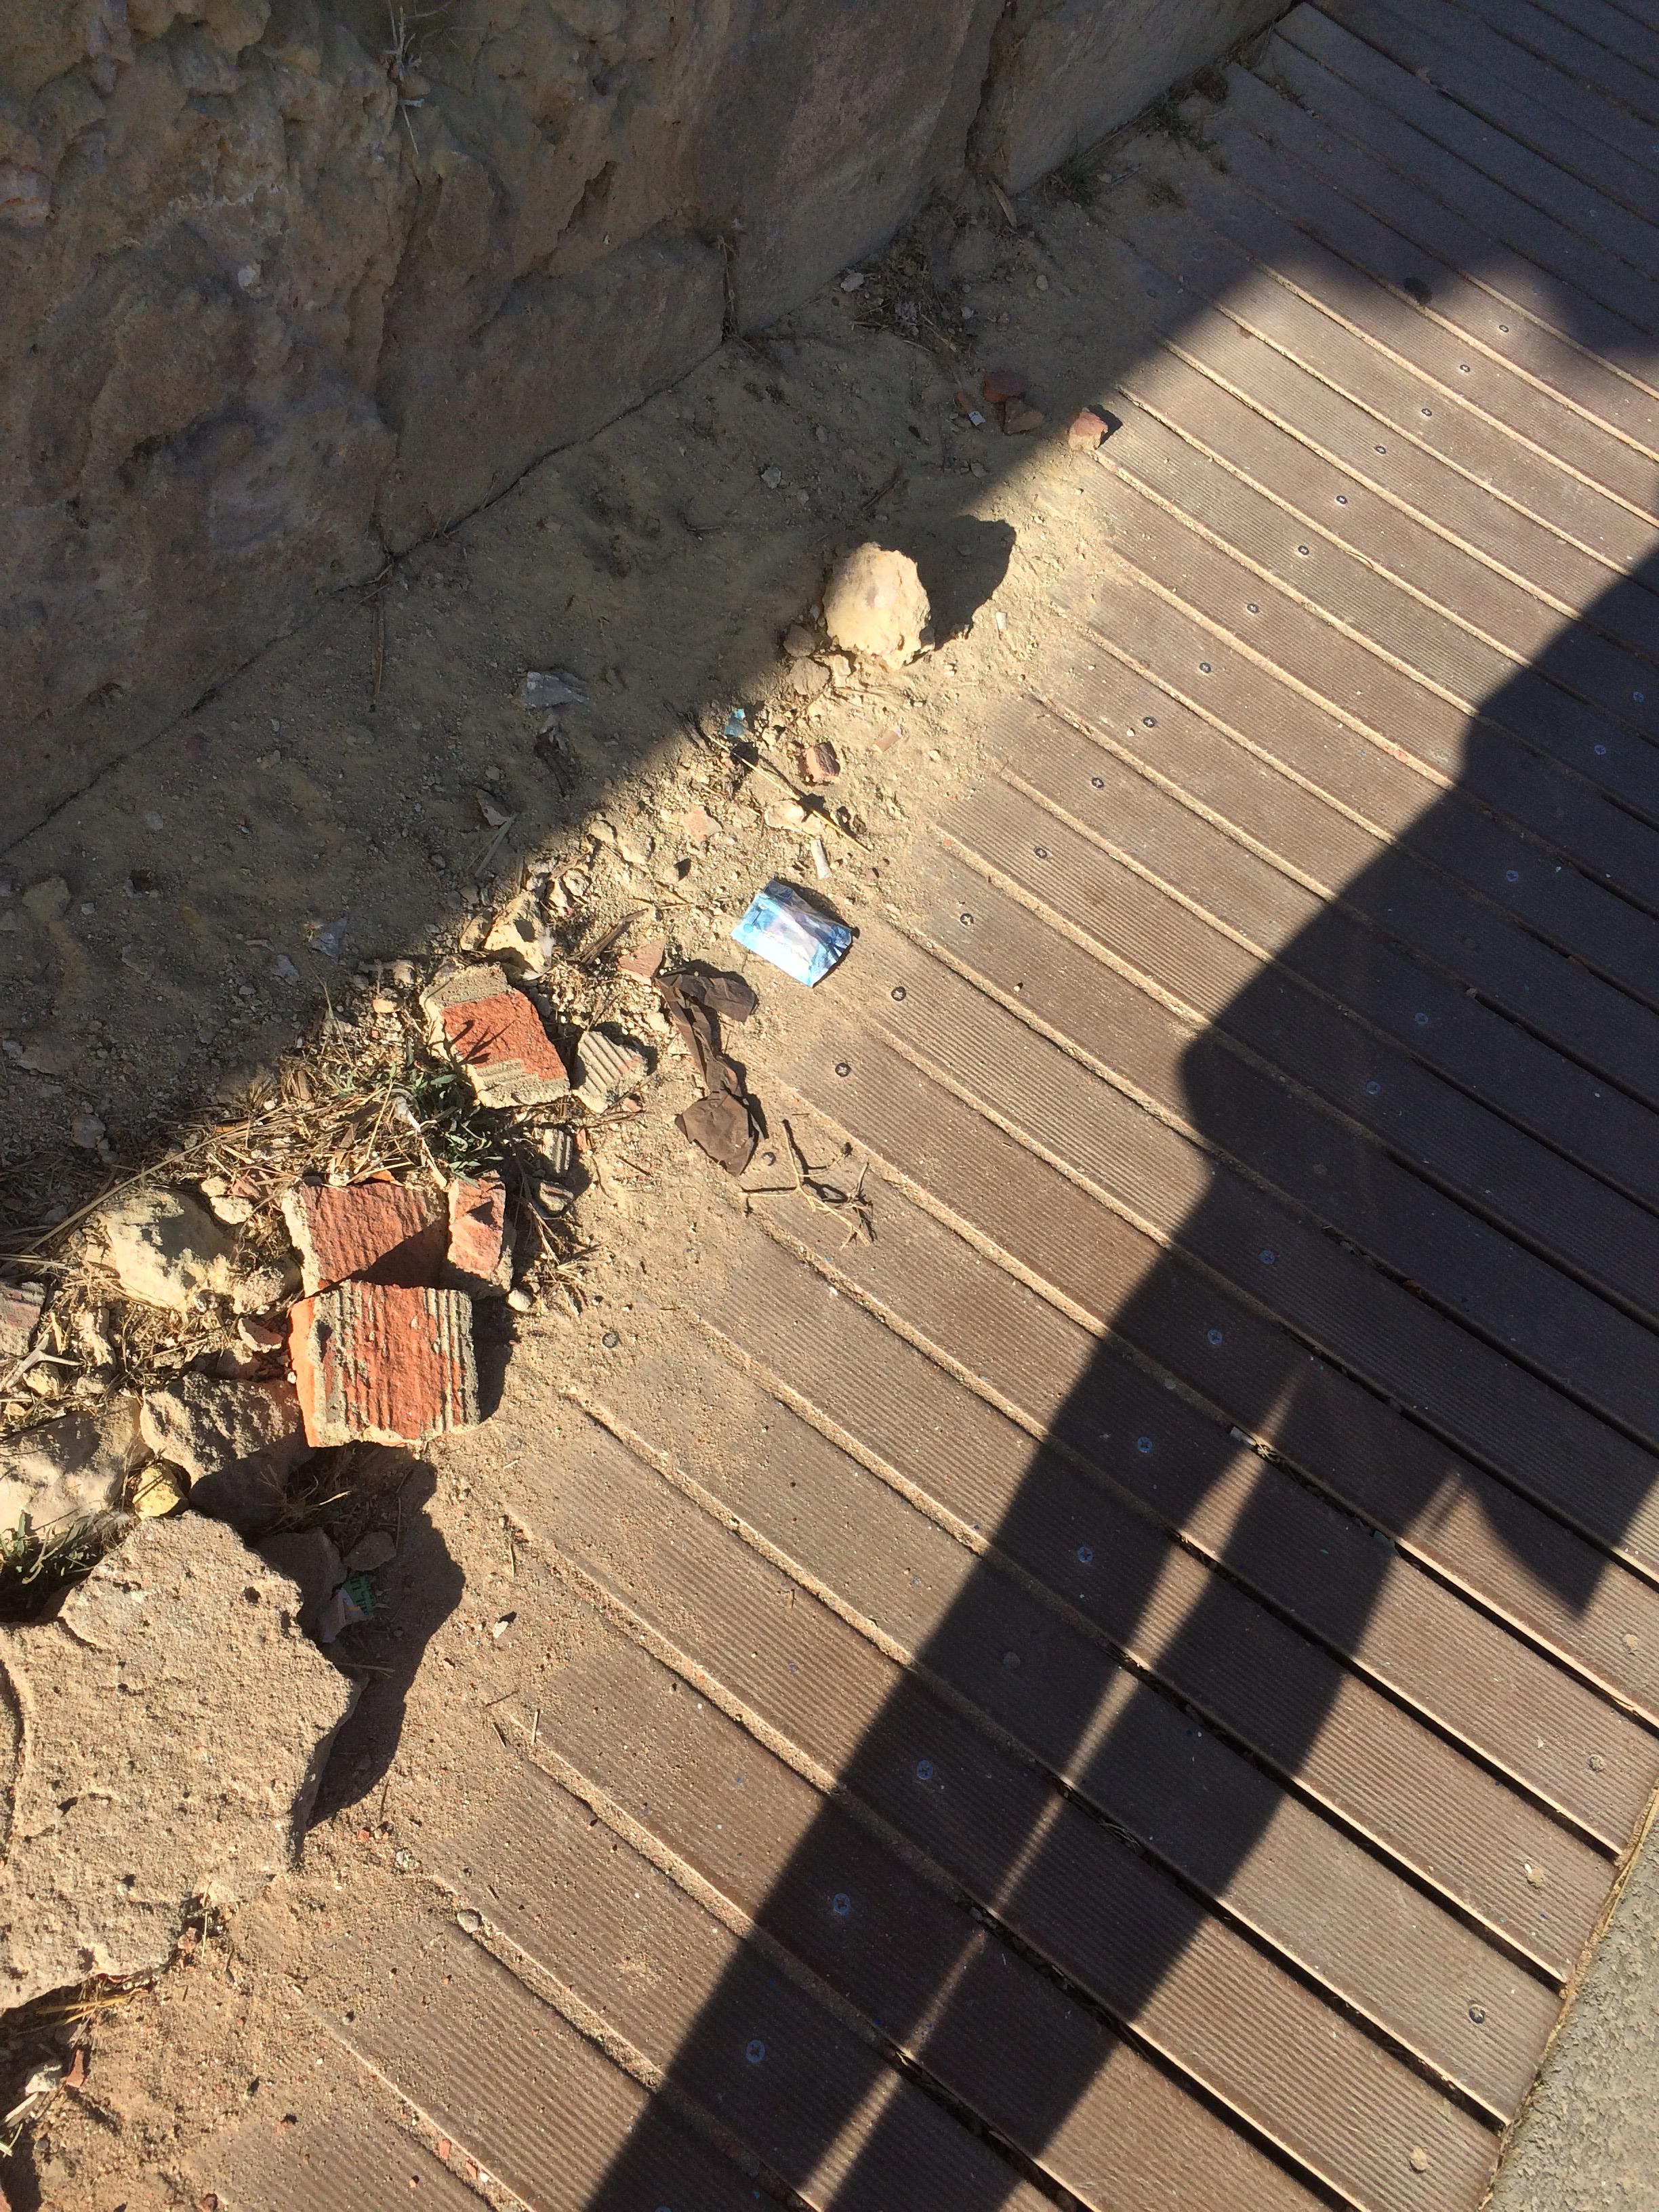
Object: Other plastic wrapper (Plastic bag & wrapper)

Object: Cigarette (Cigarette)

Object: Cigarette (Cigarette)

Object: Cigarette (Cigarette)

Object: Tissues (Paper)

Object: Unlabeled litter (Unlabeled litter)